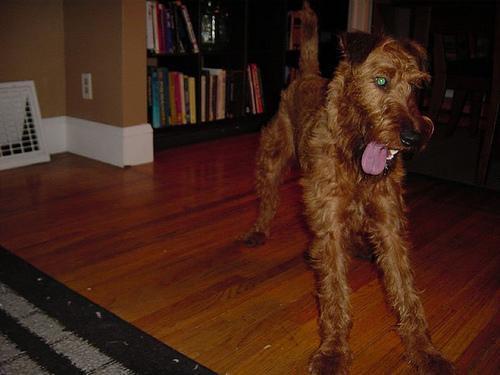
Irish_terrier